Robert Kubica

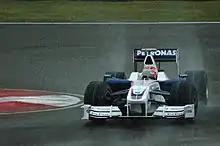
Kubica at the 2009 Chinese Grand Prix

For the next race in Barcelona, BMW Sauber prepared a modified version of the F1.09. The car proved more competitive but a mistake in fitting the tyres to Kubica's car during Q3 meant he could only qualify in 10th position. In the race, after a bad start (due to a clutch issue) he finished once more out of the points. Kubica had an engine failure during second practice in Monaco, and retired from the Grand Prix due to a brake issue. At the , the team introduced the double diffuser. The car's performance improved and Kubica managed to score his first points of the season with a 7th place. In the next 3 races both BMW Sauber drivers finished outside the points again, but during the European and Belgian Grands Prix again proved to be competitive, scoring 8th and 4th positions respectively. In Italy, Kubica had engine trouble in qualifying and then retired from the race due to an oil leak. At the , Kubica finished 8th, defending his position from Kazuki Nakajima and Räikkönen in the last laps. He later stated it was "the most difficult point I have ever scored". At the , Kubica scored his first podium of the season despite engine temperature problems by finishing in 2nd place, 7.6 seconds behind winner Mark Webber. The podium was BMW's second of the season.